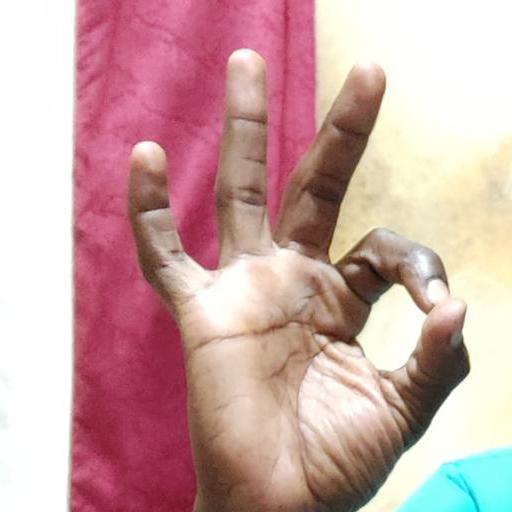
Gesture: ok